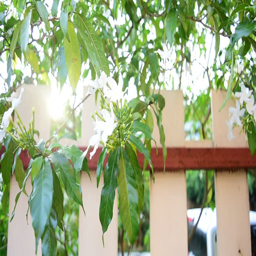
morning light through a tree with white flowers planted in front of the house .